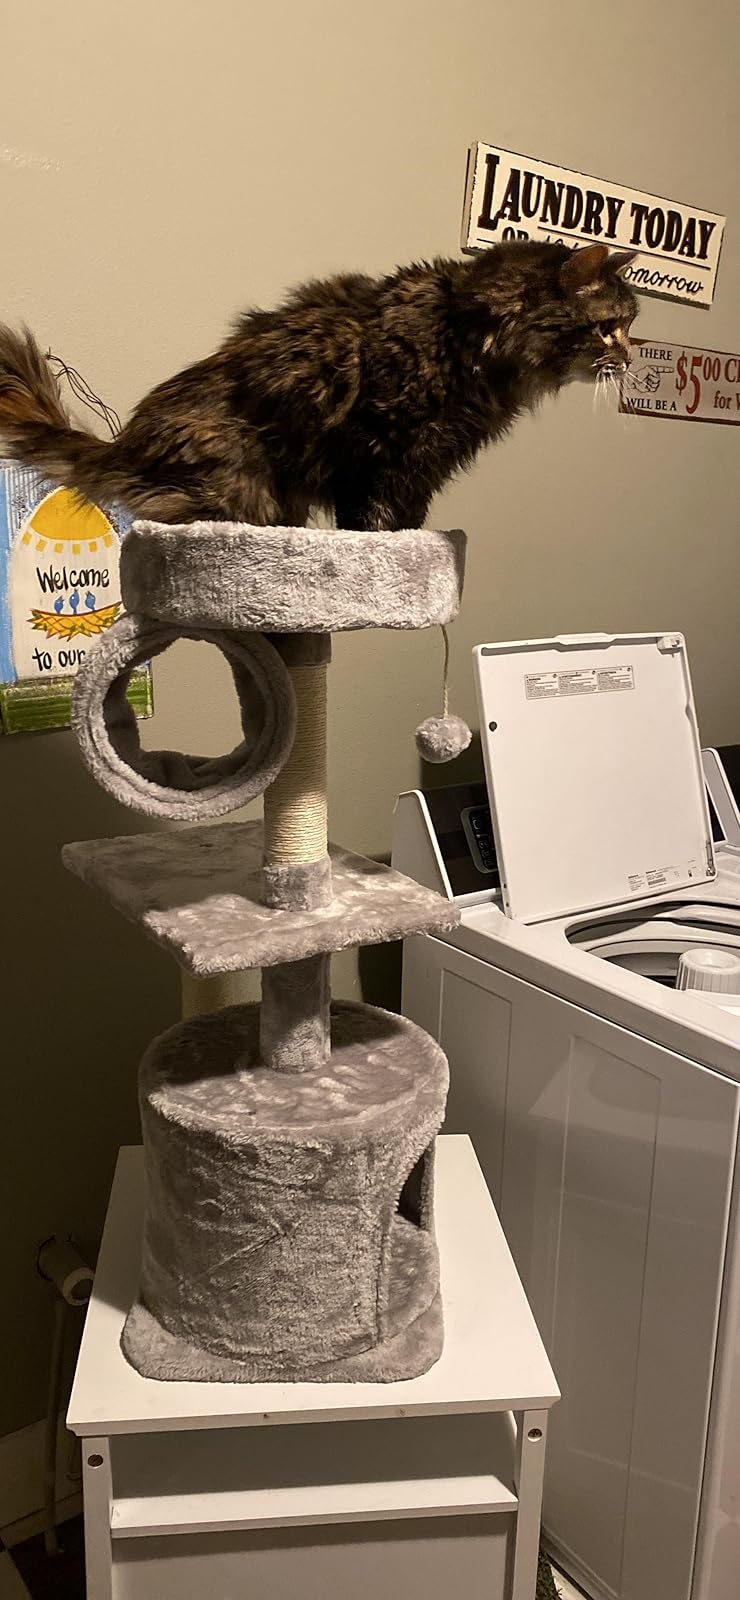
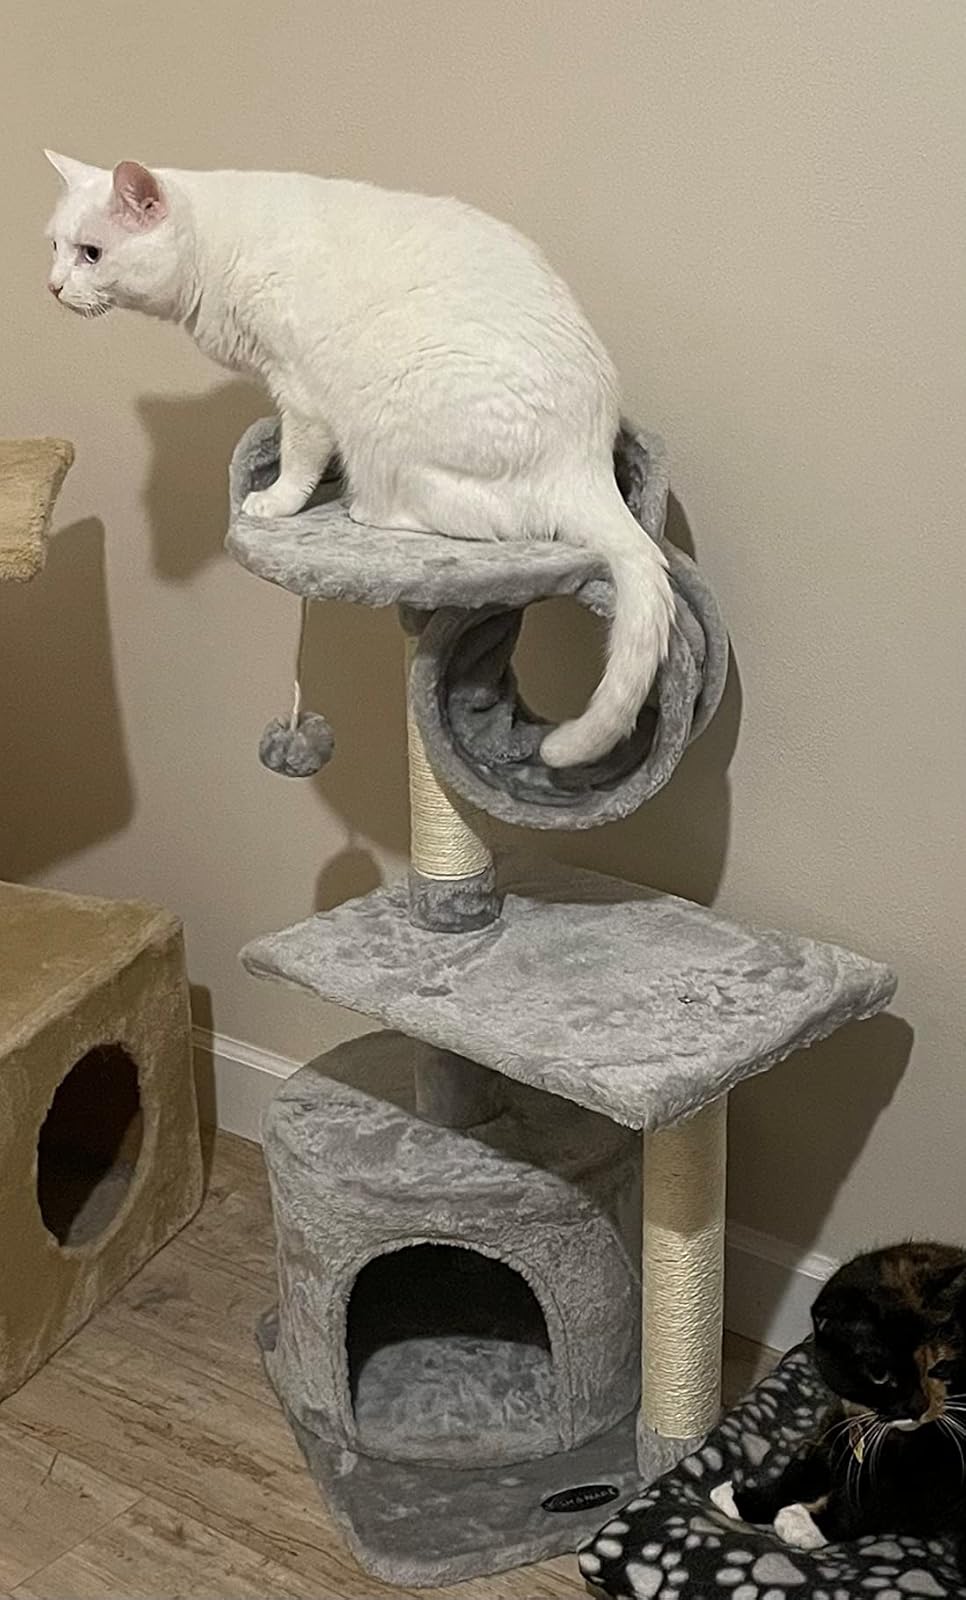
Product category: items_cat tree
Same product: yes